Allies of World War I

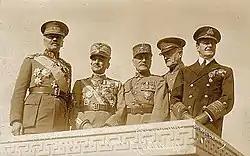
Military leaders of World War I: Jules Jacques de Dixmude (Belgium), Armando Diaz (Italy), Ferdinand Foch (France), John Pershing (United States), and David Beatty (United Kingdom)

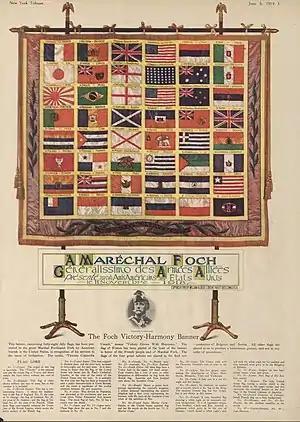
Marshal Foch's Victory-Harmony Banner

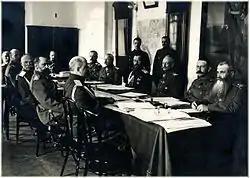
Meeting of the Russian High Command

Equal status with the main Entente Powers was one of the primary conditions for Romania's entry into the War. The Powers officially recognised this status through the 1916 Treaty of Bucharest. Romania fought on three of the four European Fronts: Eastern, Balkan and Italian, fielding in total over 1,200,000 troops.